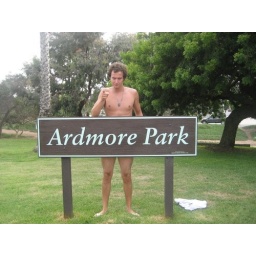
Only you can prevent forest fires... by taking your clothes off!